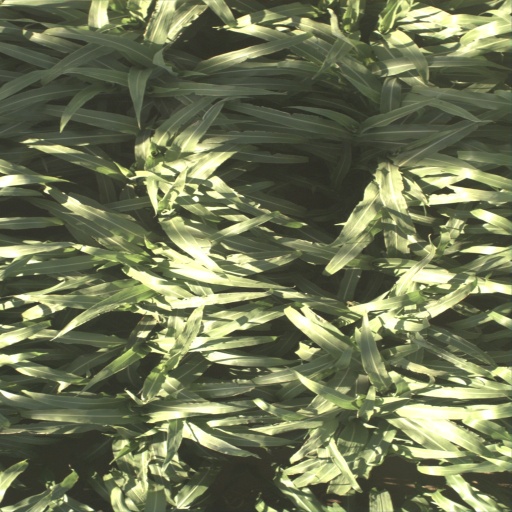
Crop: sorghum